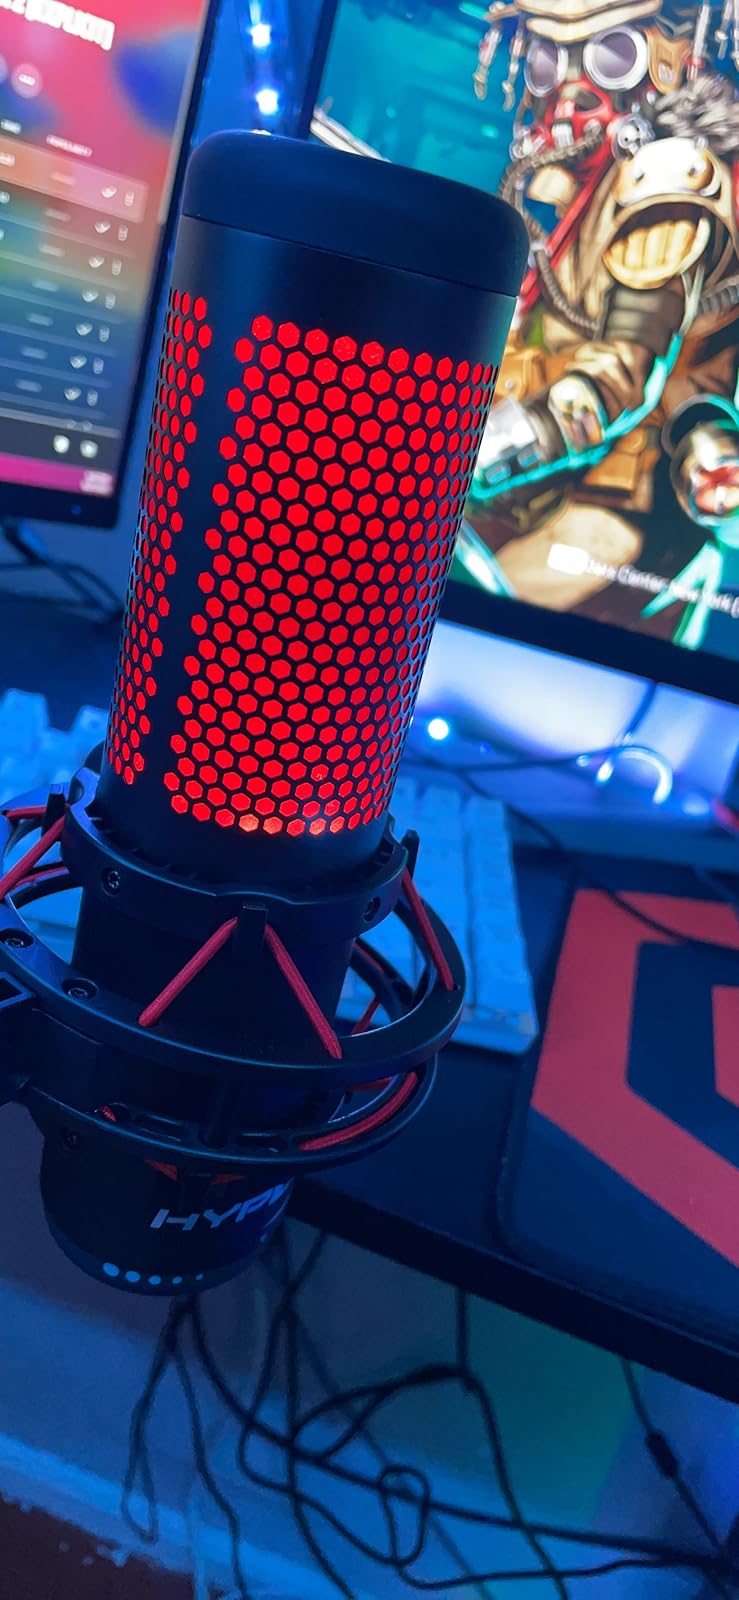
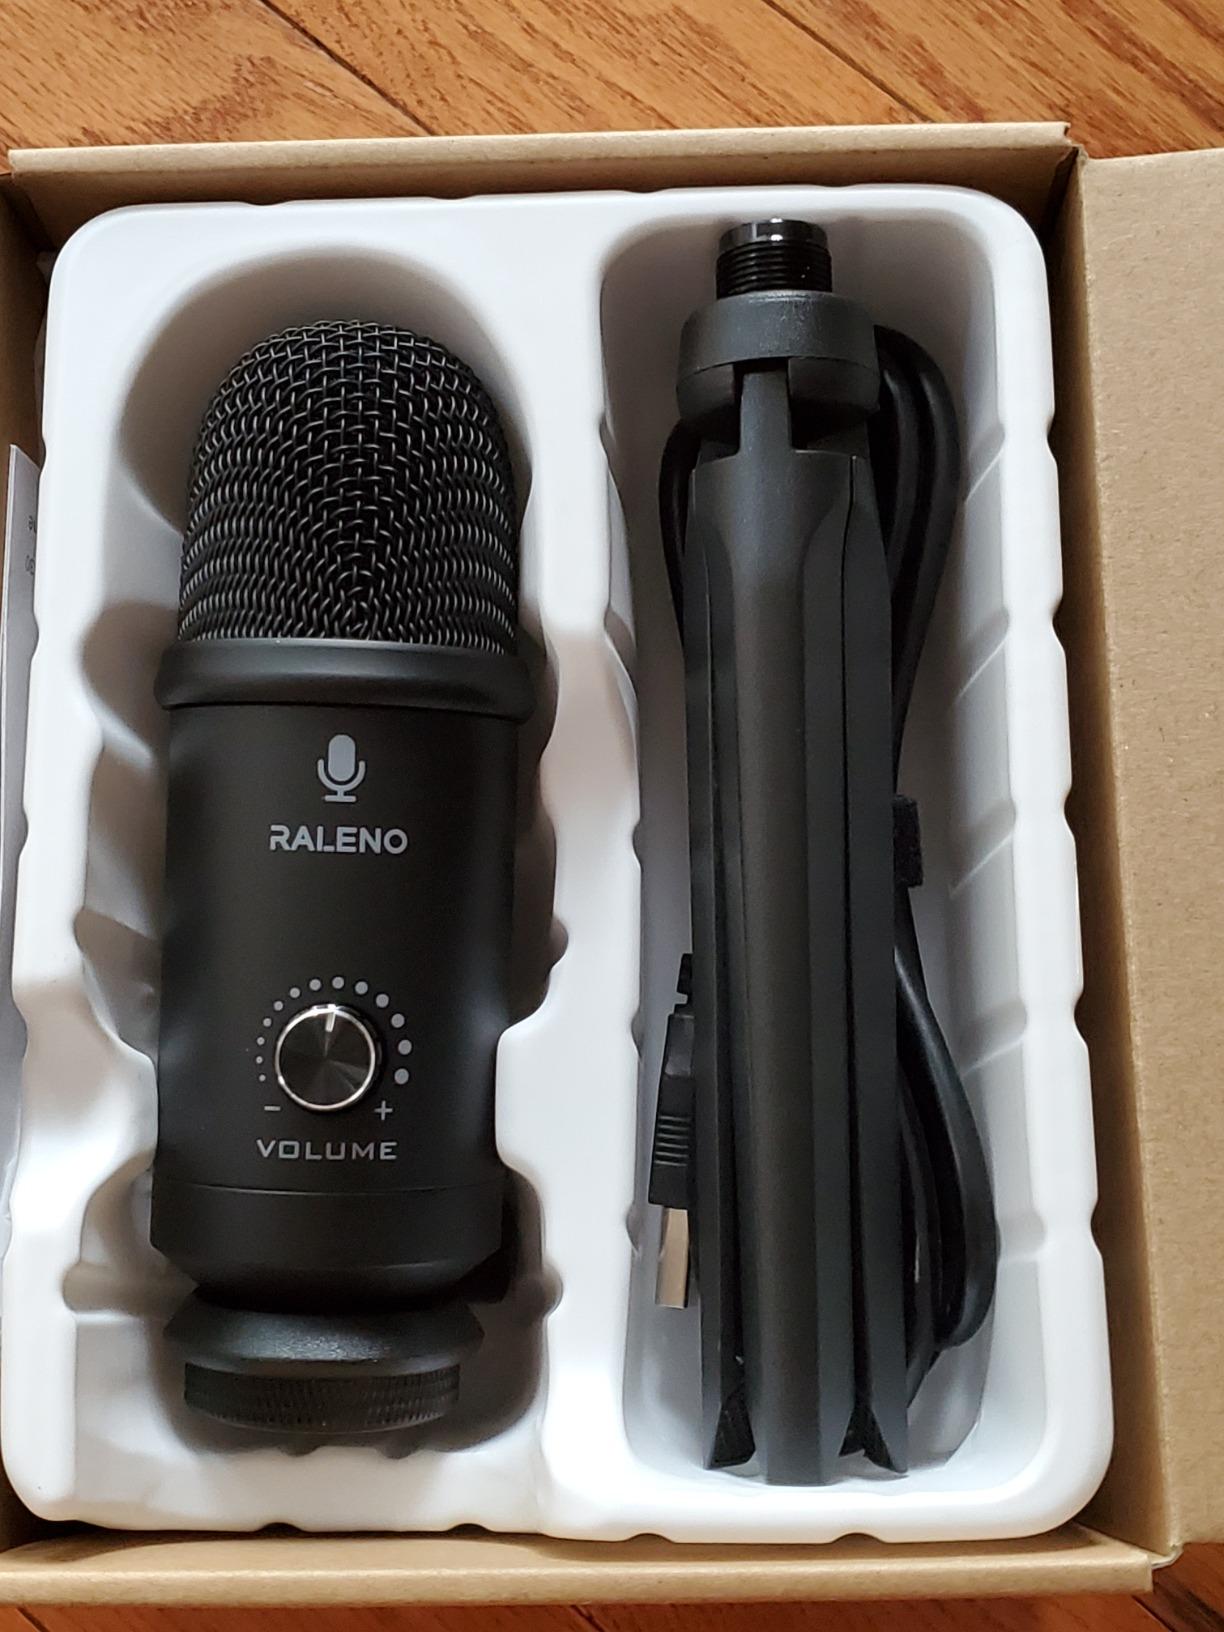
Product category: microphone
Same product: no